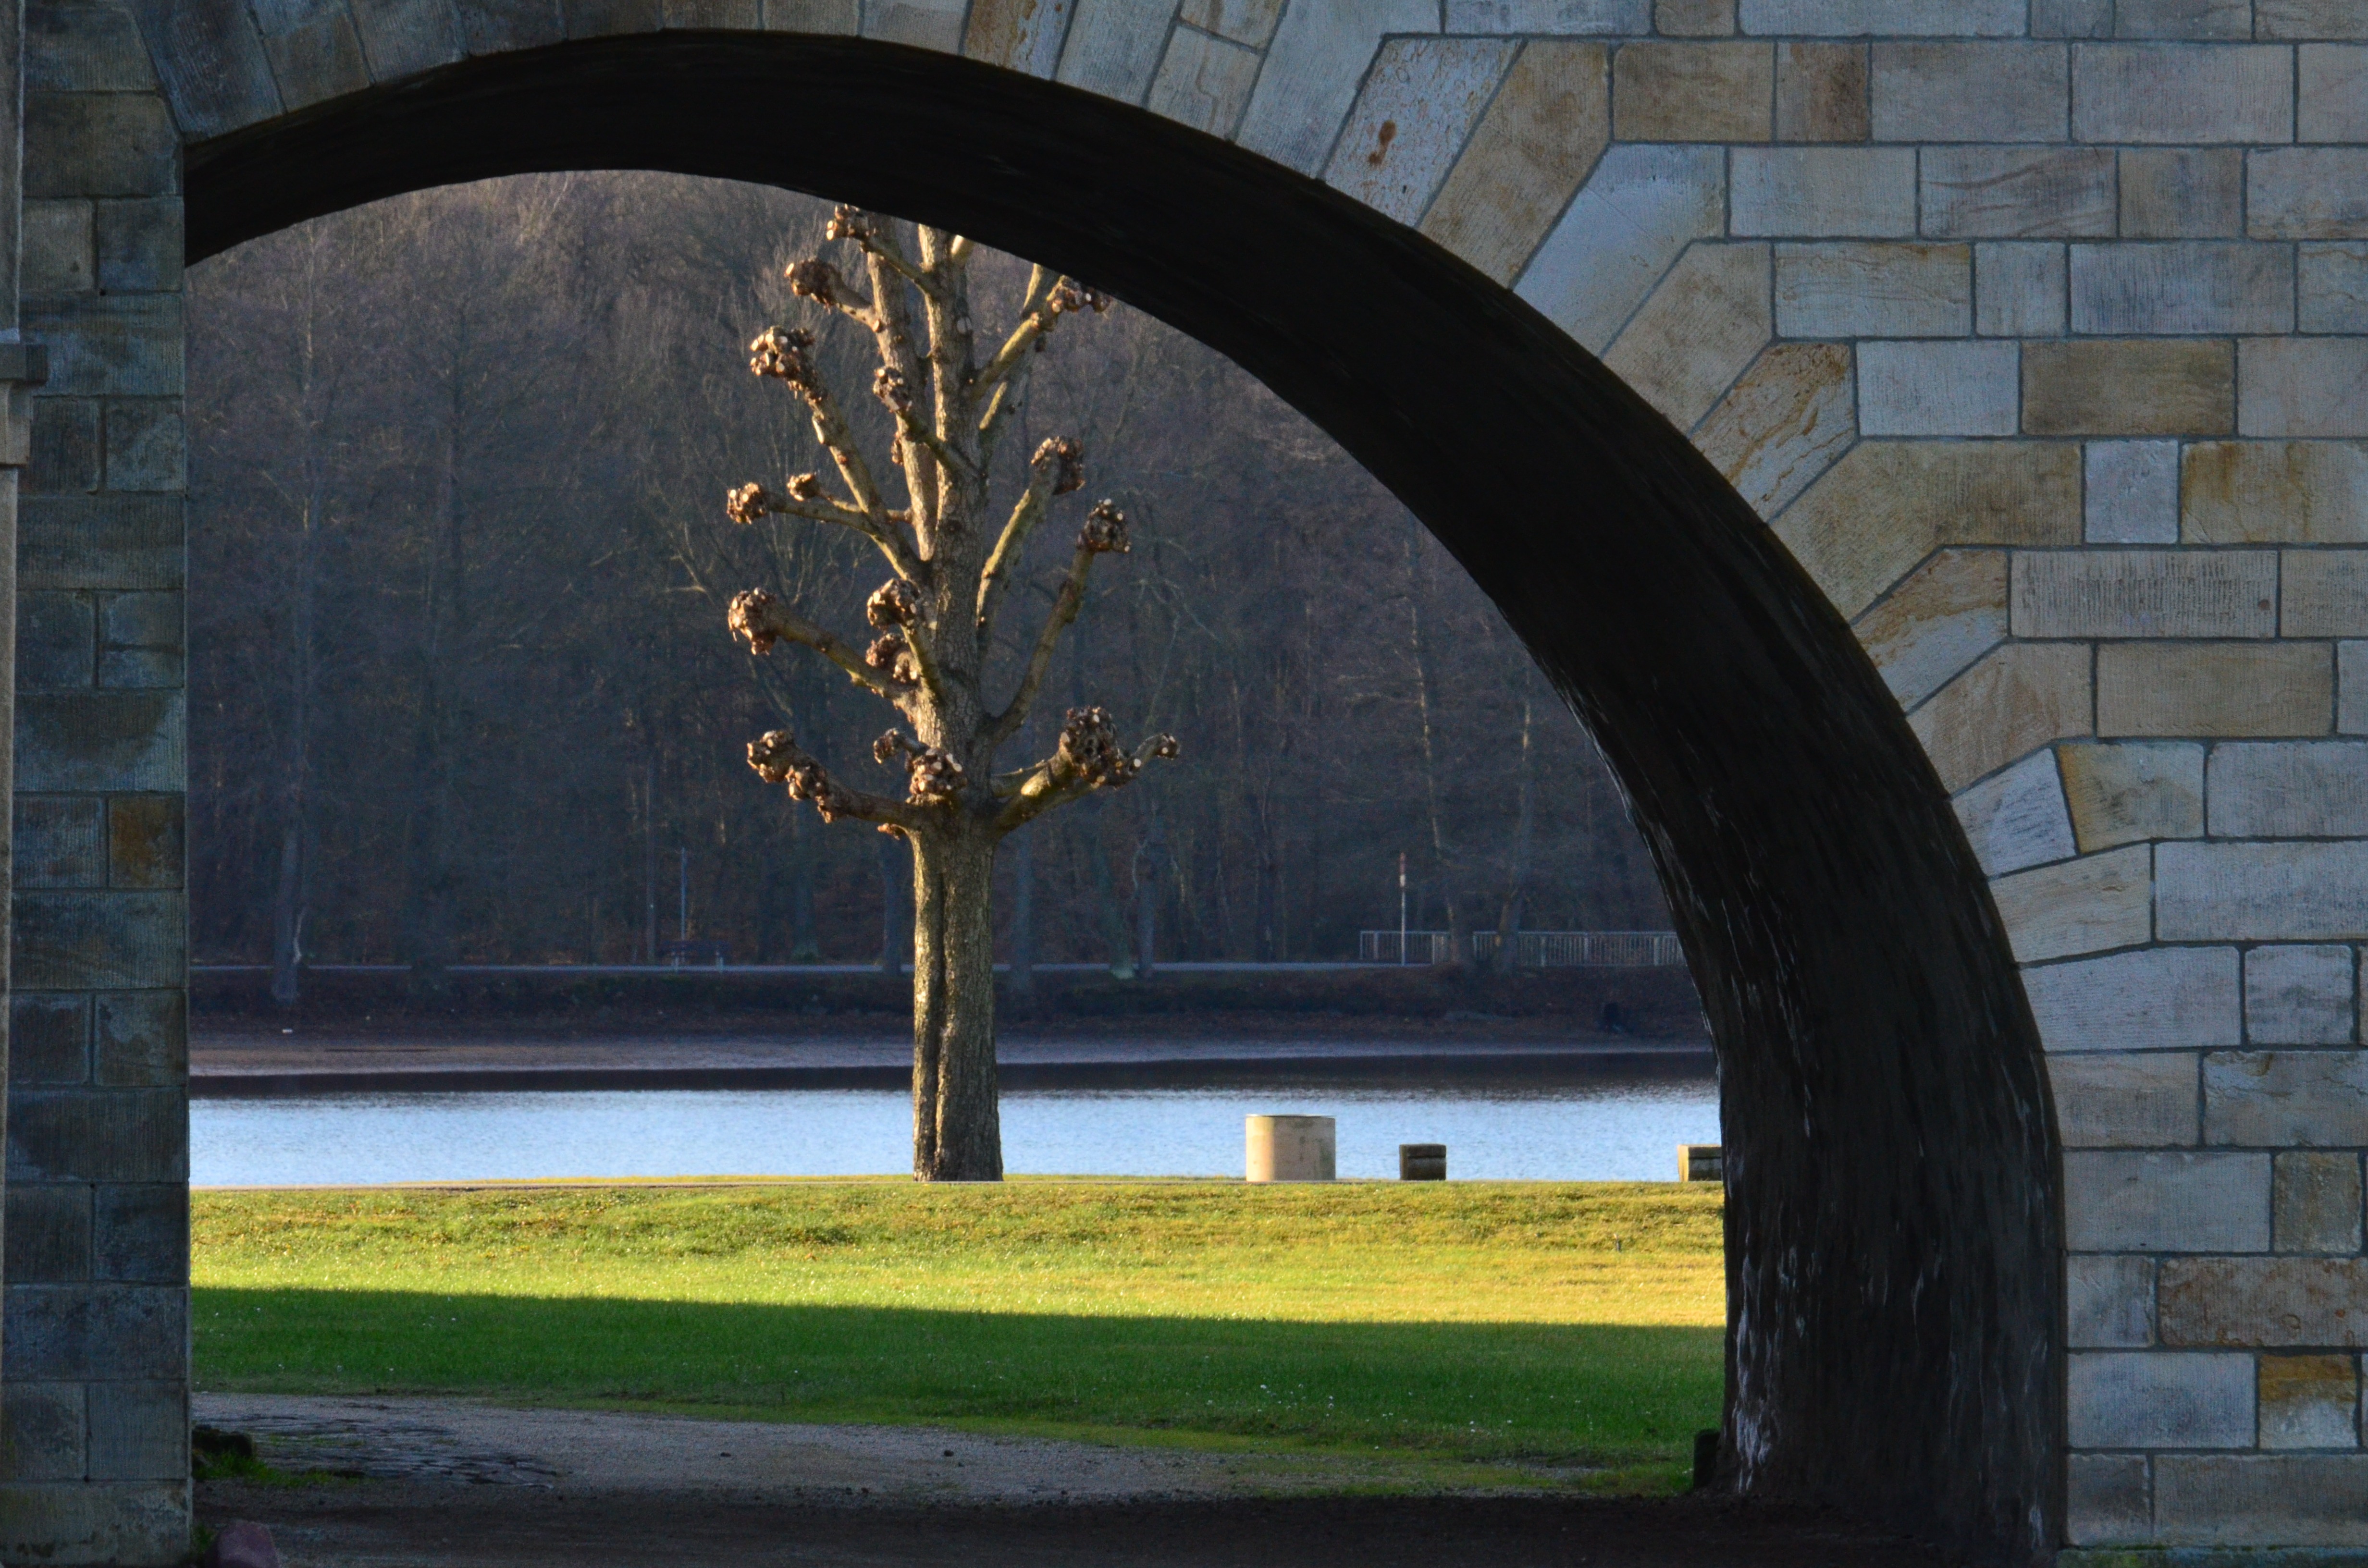
tree, winter, architecture, bridge, meadow, wall, arch, reflection, park, castle, memorial, dresden, castle park, schlossgarten, moritz castle, urban area